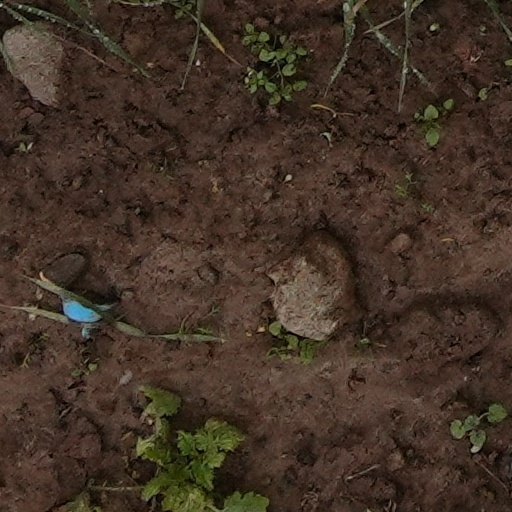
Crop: wheat